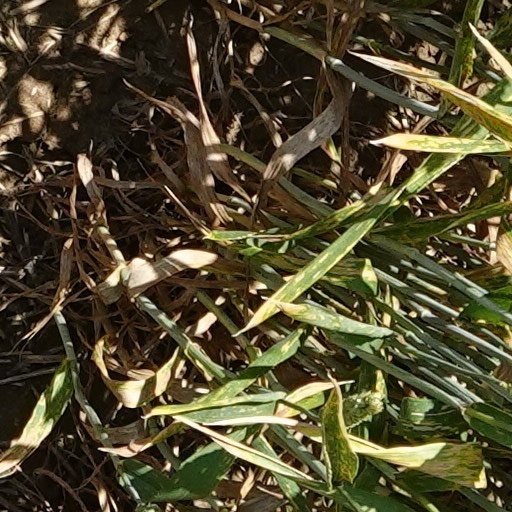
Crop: wheat